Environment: real
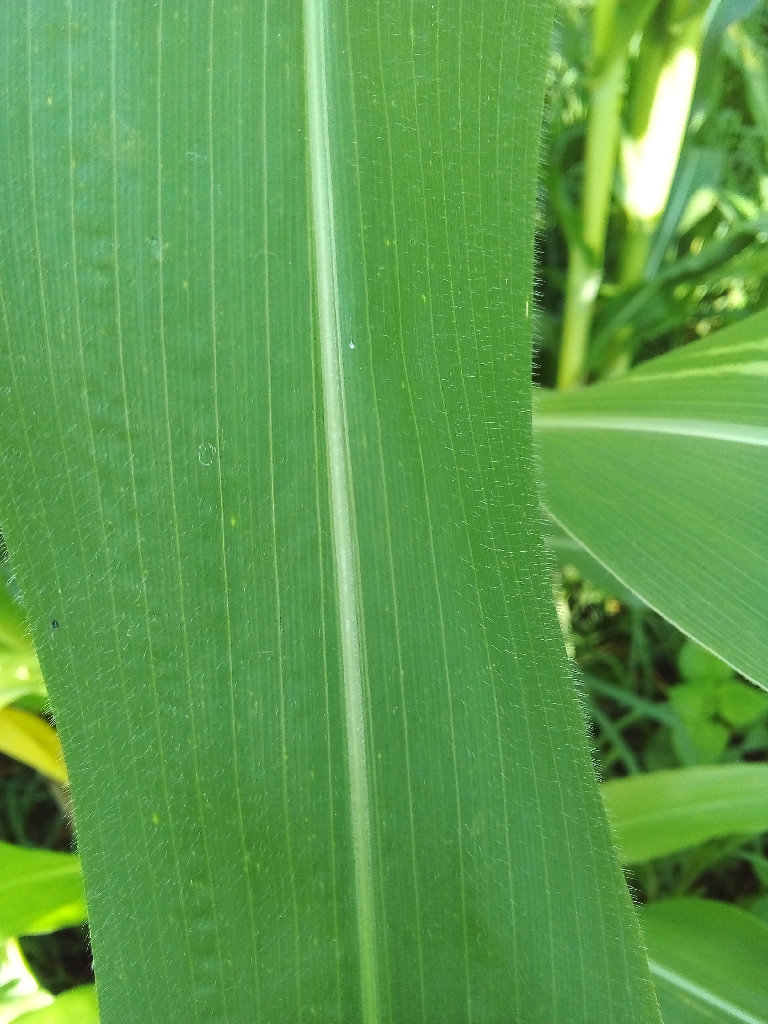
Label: healthy